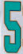
Number: 5